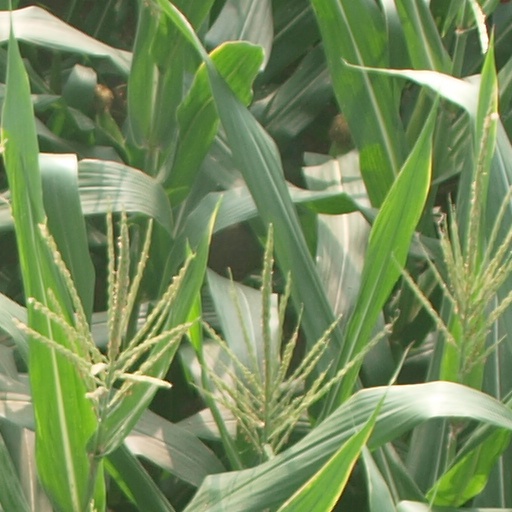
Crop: maize; corn